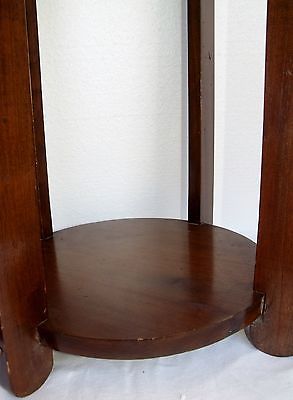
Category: table